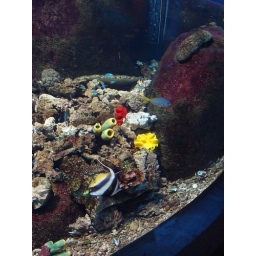
There is a fish hiding in here too. It's black, yellow, and white striped.